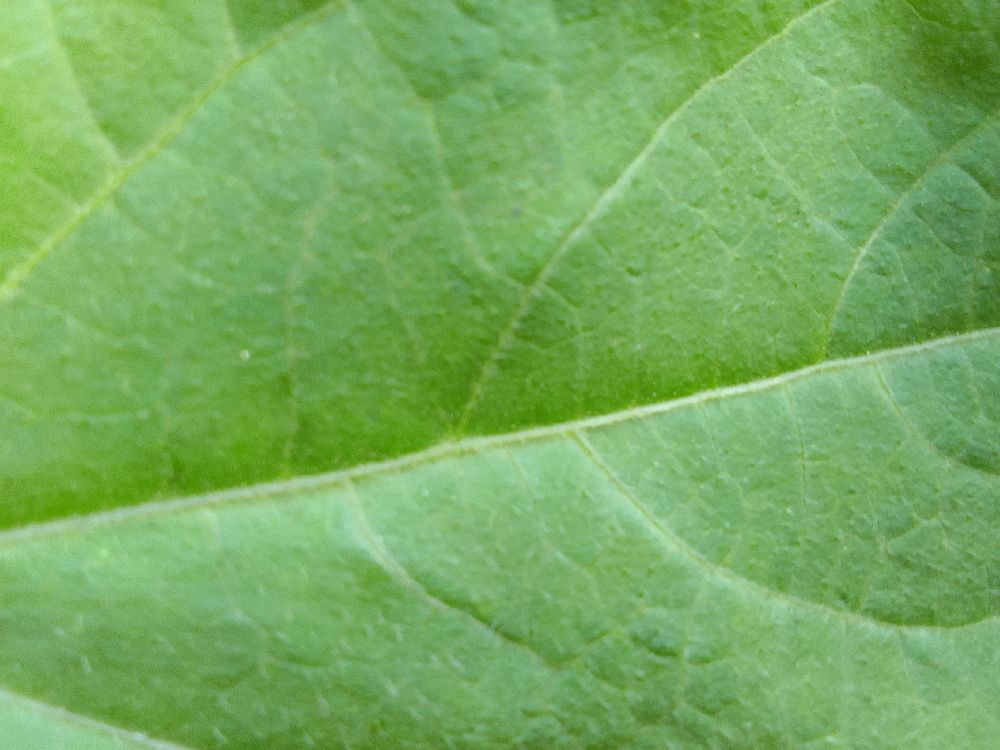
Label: healthy